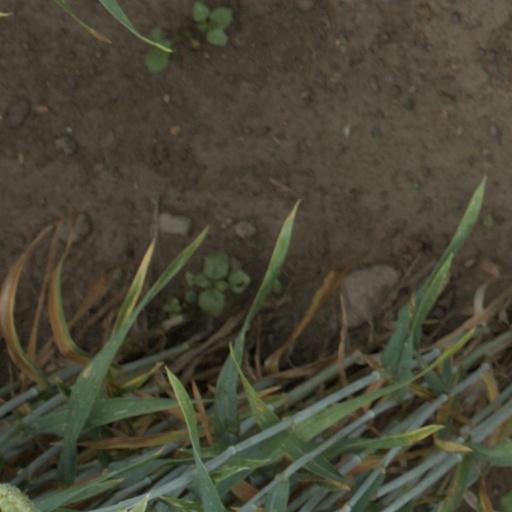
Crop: wheat